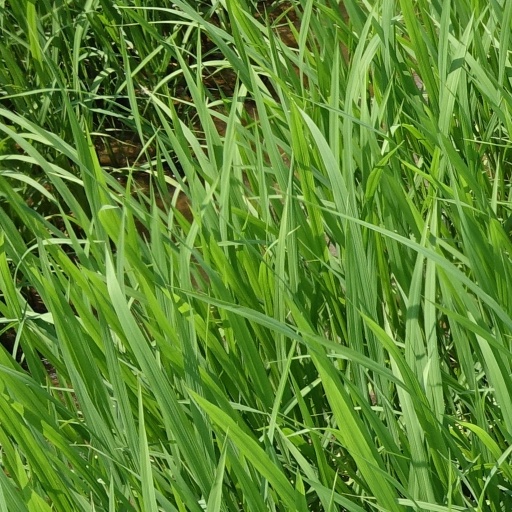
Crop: rice